1998 AFL Grand Final

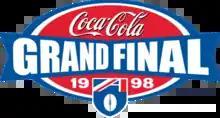
The Melbourne Cricket Ground, where the 1998 AFL Grand Final took place.

The 1998 AFL Grand Final was an Australian rules football game contested between the Adelaide Crows and the North Melbourne Kangaroos, held at the Melbourne Cricket Ground in Melbourne on 26 September 1998. It was the 102nd annual grand final of the Australian Football League (formerly the Victorian Football League), staged to determine the premiers for the 1998 AFL season. The match, attended by 94,431 spectators, was won by Adelaide by a margin of 35 points. This was the second consecutive premiership for the Crows and their last premiership win.